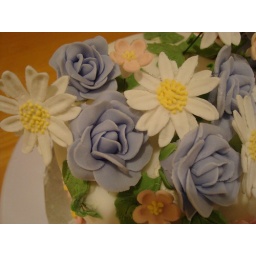
My first attempts at apple blossoms and daisies in sugarpaste. The roses were done in fondant.